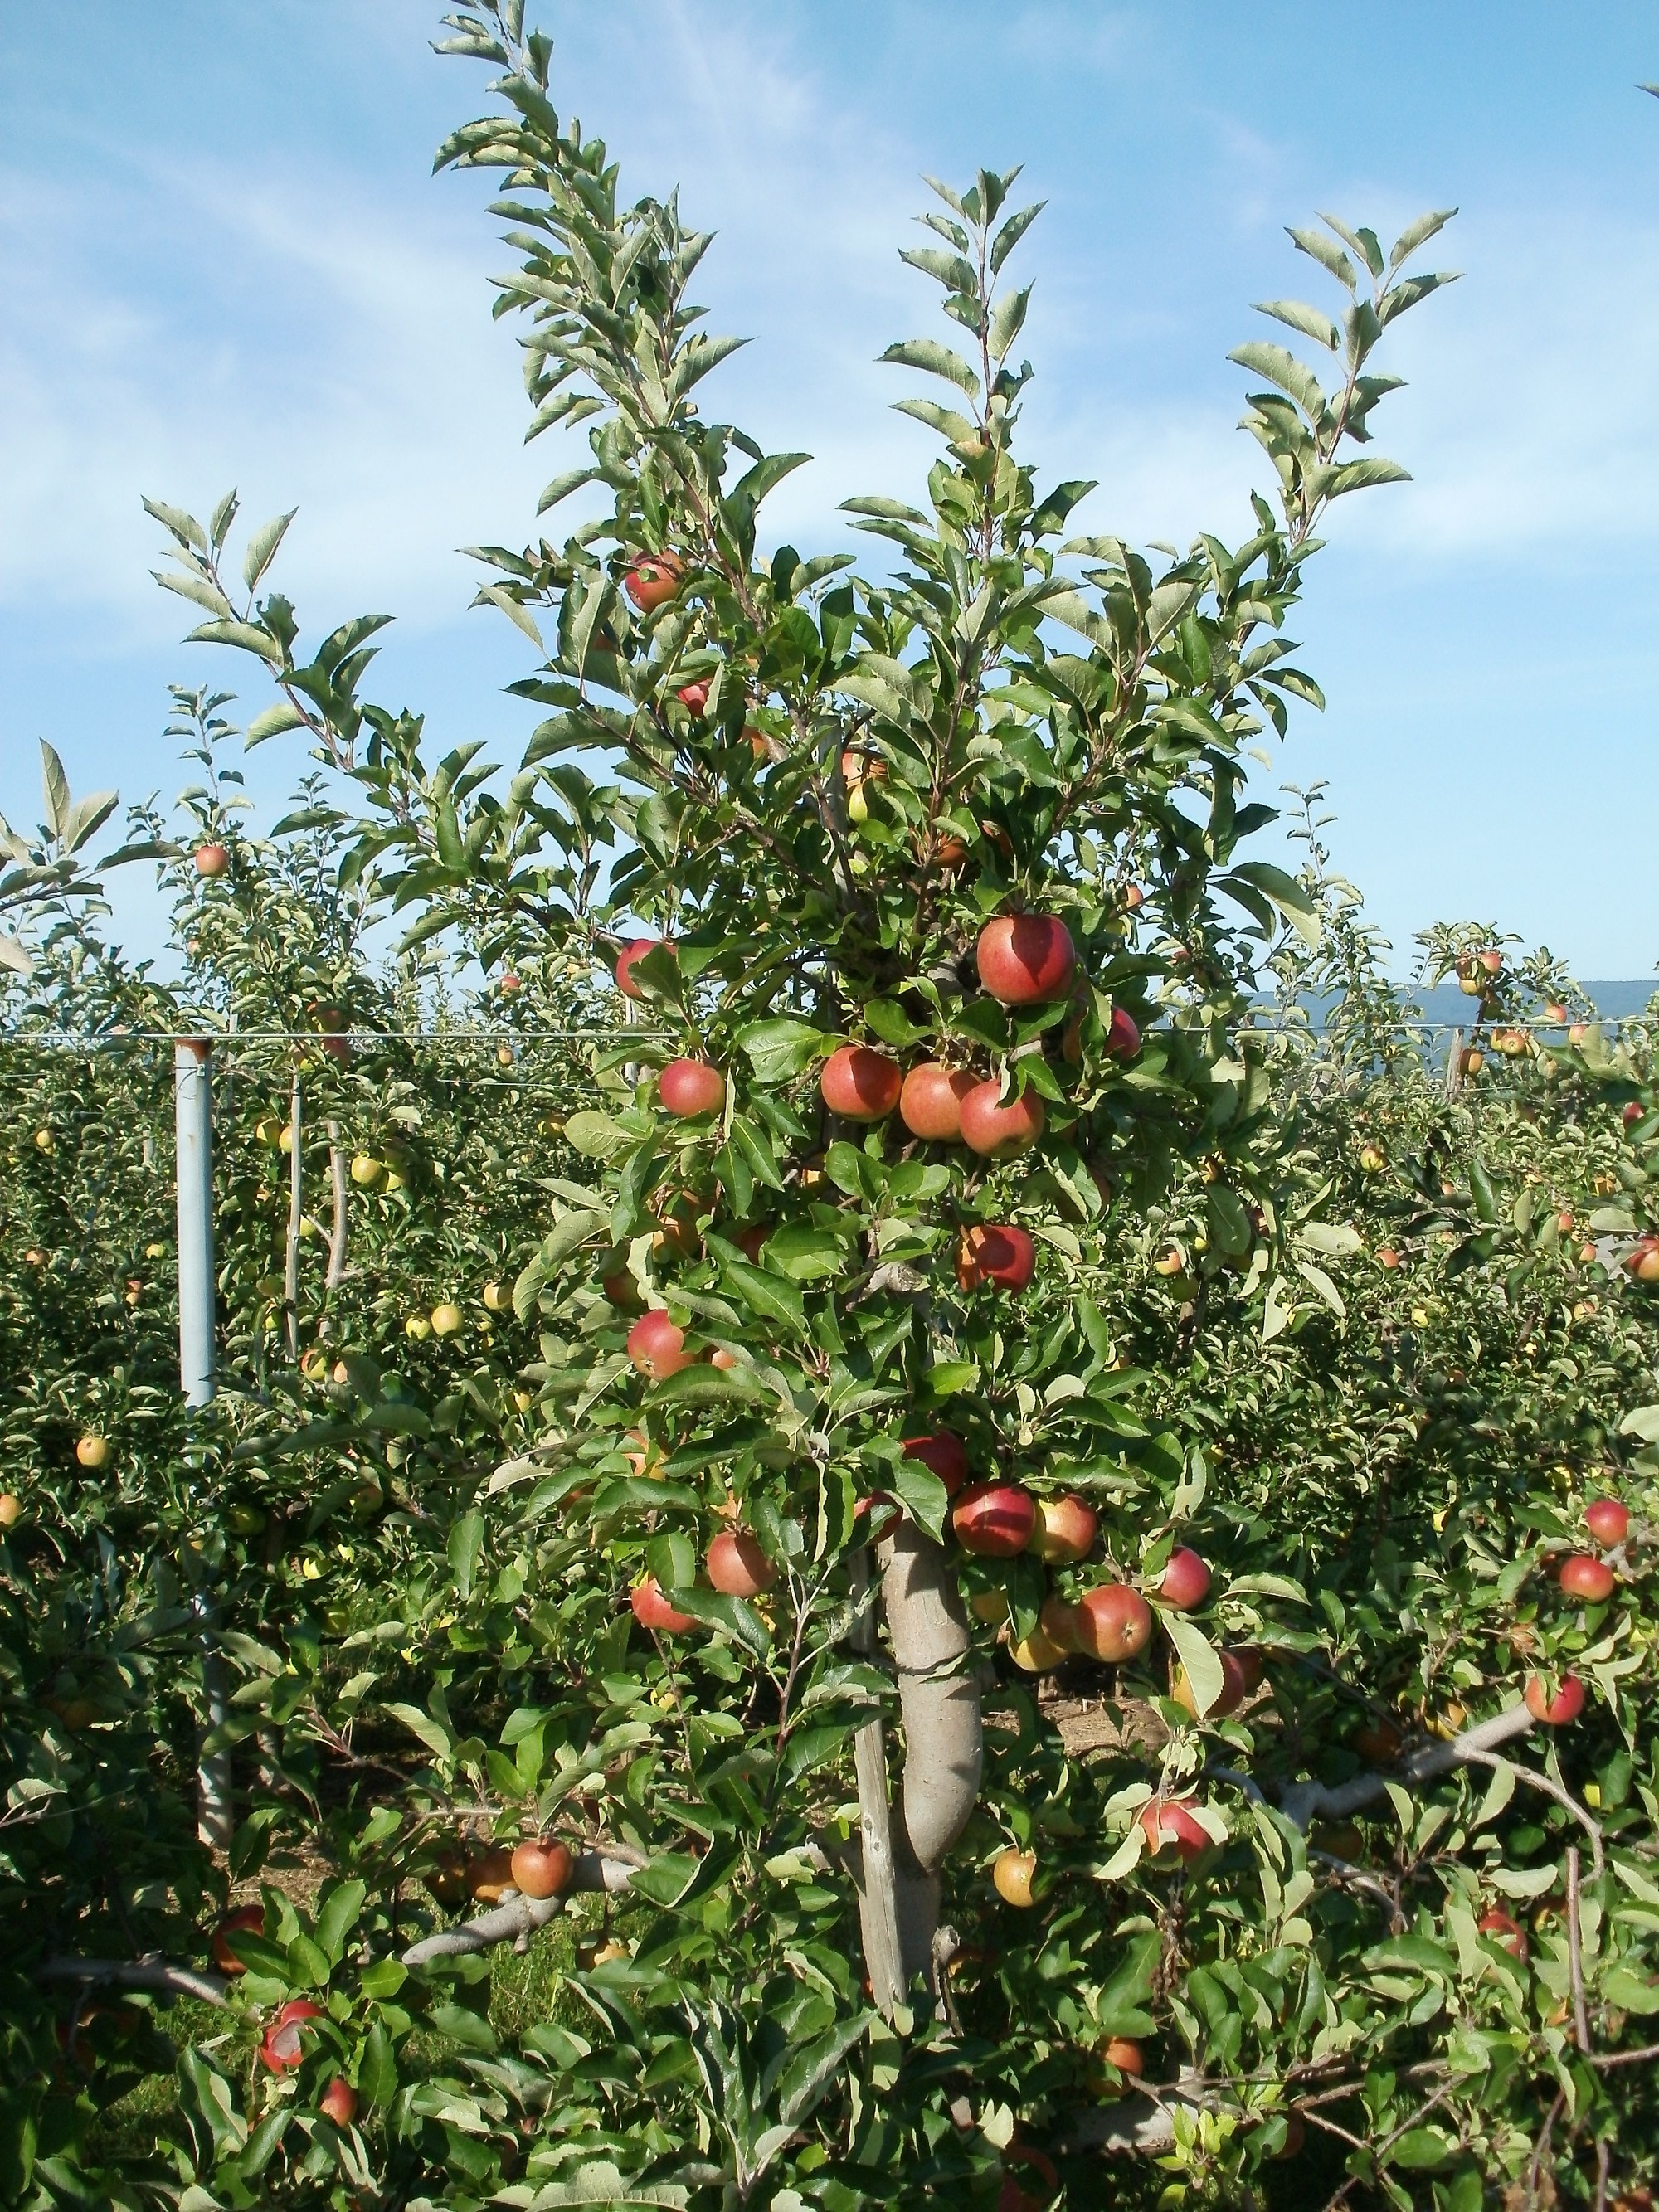
landscape, tree, nature, branch, growth, plant, fruit, leaf, flower, orchard, summer, environment, rural, food, green, red, harvest, produce, natural, evergreen, fresh, botany, agriculture, garden, season, freshness, outdoors, shrub, seasonal, organic, apple tree, flowering plant, strawberry tree, woody plant, land plant